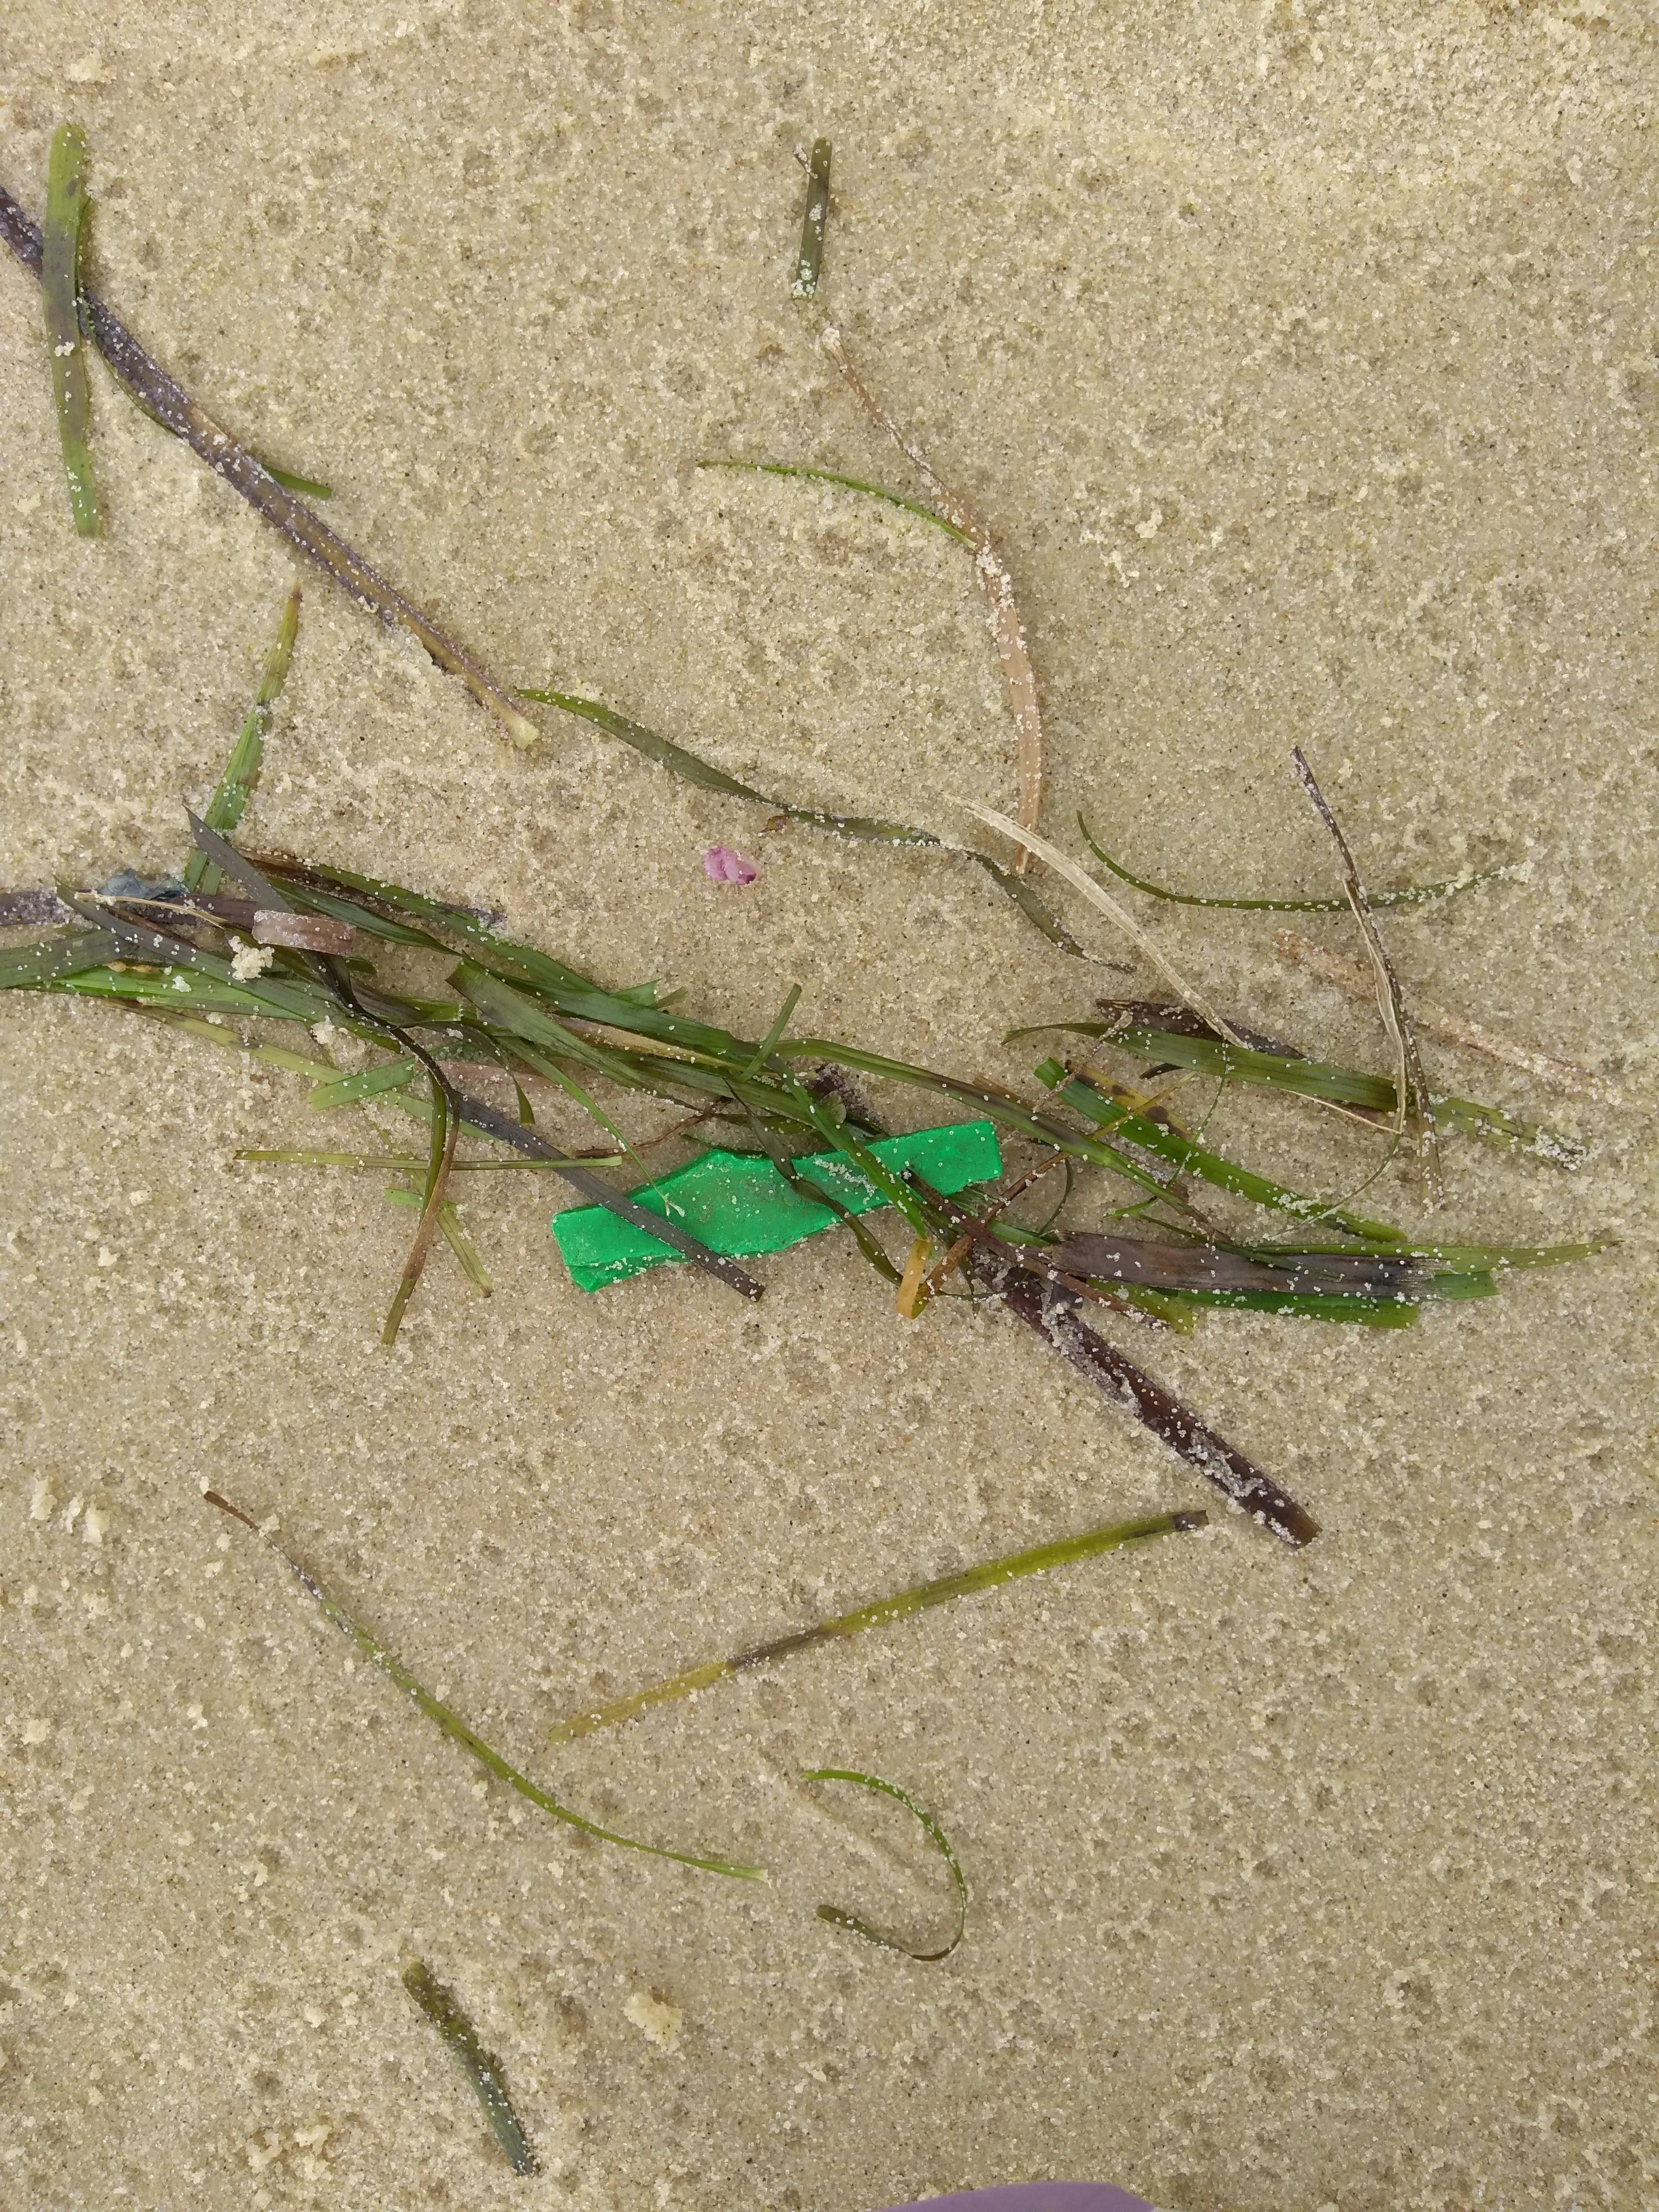
Object: Other plastic (Other plastic)